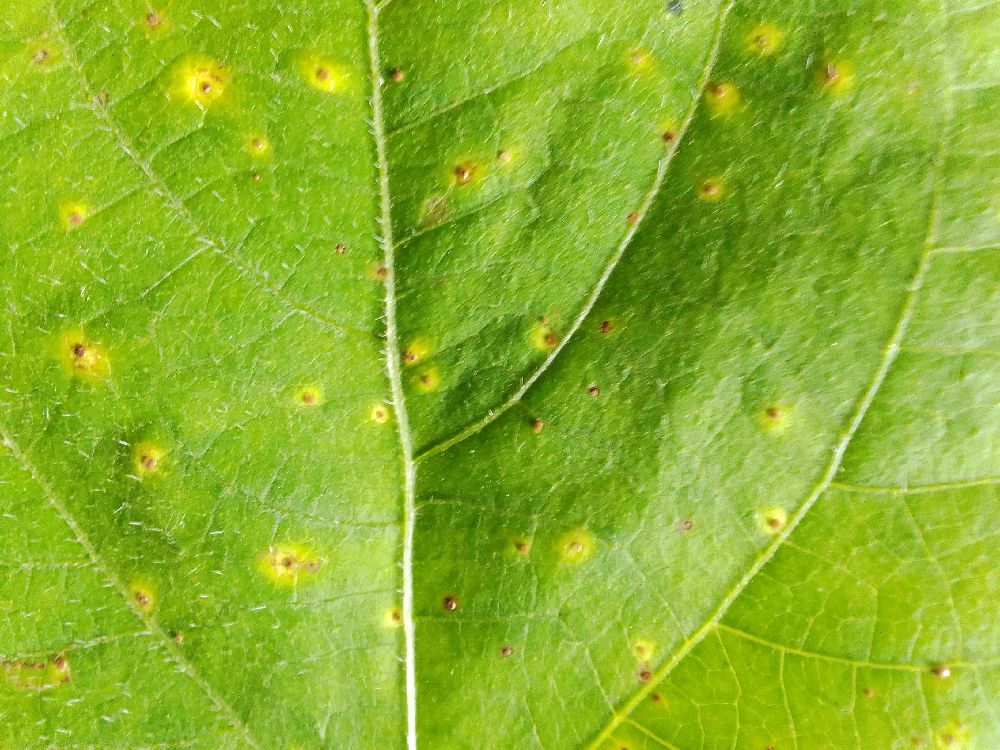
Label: rust